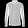
Label: Shirt